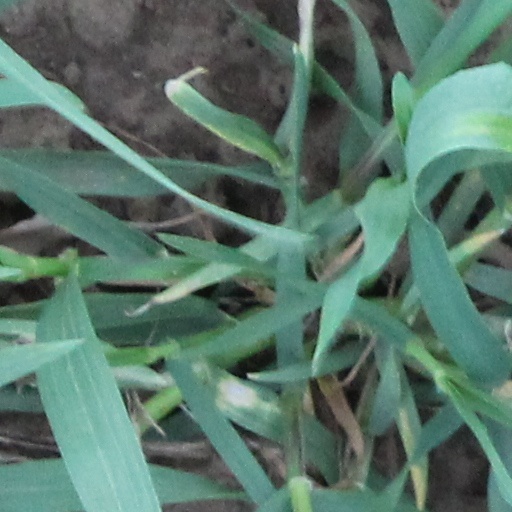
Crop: wheat